Bridei son of Beli

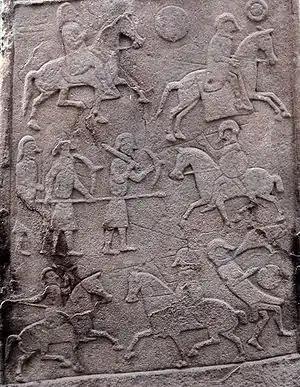
The battle scene from the Aberlemno 2 Pictish stone, which may show the Battle of Dun Nechtain; Picts on the left, Northumbrians on the right, the mounted Pictish figure perhaps representing King Bridei.

Bridei son of Beli, died 692 was king of Fortriu and of the Picts from 671 until 692. His reign marks the start of the period known to historians as the Verturian hegemony, a turning point in the history of Scotland, when the uniting of Pictish provinces under the over-kingship of the kings of Fortriu saw the development of a strong Pictish state and identity encompassing most of the peoples north of the Forth.